Matheus Nunes

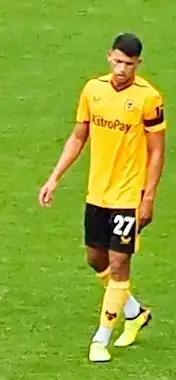

On 17 August 2022, Nunes signed a five-year contract with English Premier League club Wolverhampton Wanderers for a club-record transfer worth €45 million (£38 million), surpassing the former record signing compatriot Fábio Silva.